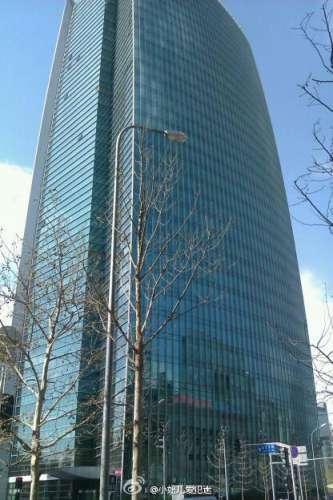
地标名称：中钢国际广场
所在城市：北京市·海淀区